Yverdon-les-Bains

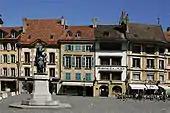
Old city of Yverdon

Yverdon-les-Bains has an area, , of . Of this area, or 31.6% is used for agricultural purposes, while or 6.3% is forested. Of the rest of the land, or 57.8% is settled (buildings or roads), or 2.7% is either rivers or lakes and or 1.8% is unproductive land.